Strange Clouds (album)

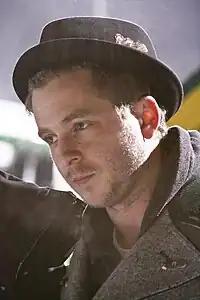
Ryan Tedder of OneRepublic is one of the many features and producers on the album.

On January 8, 2012, footage of Waka Flocka Flame and B.o.B in the studio recording a song tentatively titled "Fist Pump" was released. It was rumored to be on the album, but B.o.B confirmed on his Twitter account that it will be on Waka Flocka Flame's second effort, "". On October 8, 2011, American singer-songwriter Taylor Swift brought out B.o.B at her Speak Now World Tour concert at Cowboys Stadium in Dallas, Texas, where they performed "Airplanes". After the performance, speculation of a collaboration between the two began. In March 2012, in an interview with Fuse TV at the SXSW music festival, T.I. confirmed Swift's slot as a featured artist on "Strange Clouds". On April 11, 2012, his collaboration with Swift, titled "Both of Us" was leaked.